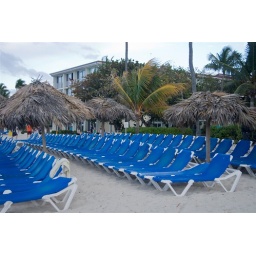
On a sunny day, every single beach chair is in use. (They're extremely uncomfortable, by the way!)